Andrewsarchus

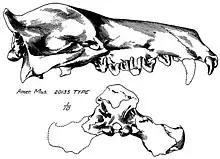
Illustrated holotype skull of "A. mongoliensis"

In the 1957, Zhou Mingzhen and colleagues recovered a mandible, a fragmentary maxilla, and several isolated teeth from the Lushi Formation of Henan, China, which correlates to the Irdin Manha Formation. The maxilla belonged to a skull that was crushed beyond recognition; it is likely from the same individual as the mandible. Zhou described it in 1959 as "Paratriisodon henanensis", and assigned it to Arctocyonidae. He further classified it as part of the subfamily Triisodontinae (now the family Triisodontidae) based on close similarities of the molars and premolars to those of "Triisodon". A second species, "P. gigas", was named by Zhou and colleagues in 1973 for a molar also from the Lushi Formation. Three molars and an incisor from the Irdin Manha Formation were later referred to "P. gigas". Comparisons between the two genera were drawn as far back as 1969, when Frederick Szalay suggested that they either evolved from the same arctocyonid ancestors or that they were an example of convergent evolution. "Paratriisodon" was first properly synonymised with "Andrewsarchus" by Leigh Van Valen in 1978, who did so without explanation. Regardless, their synonymy was upheld by Maureen O'Leary in 1998, based on similarities between the molars and premolars of the two genera and their comparable body sizes.